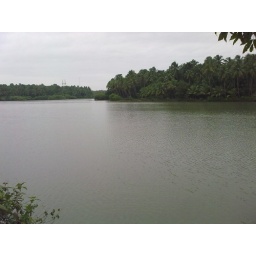
The lake beside my home